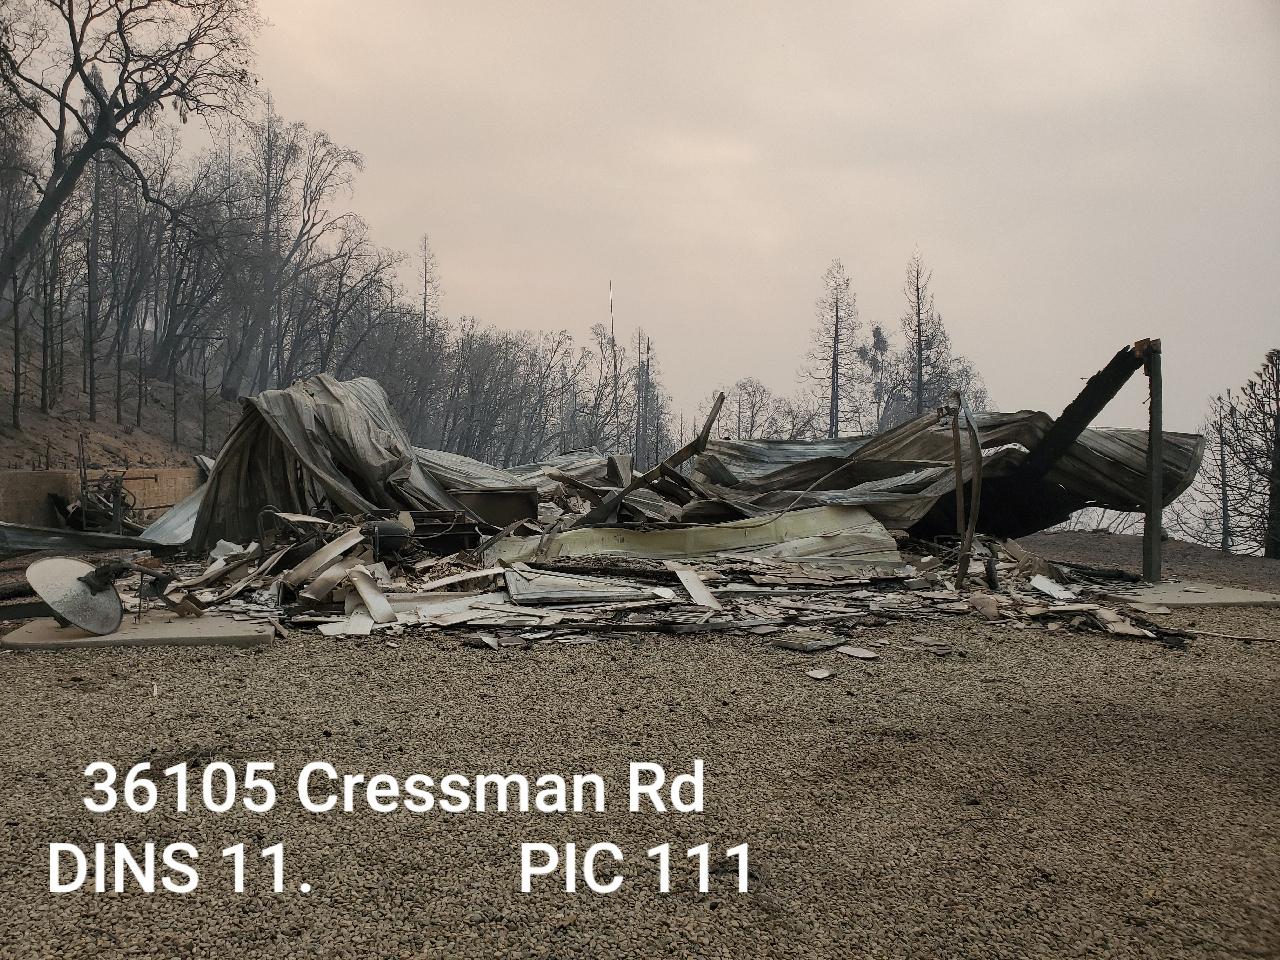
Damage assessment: destroyed